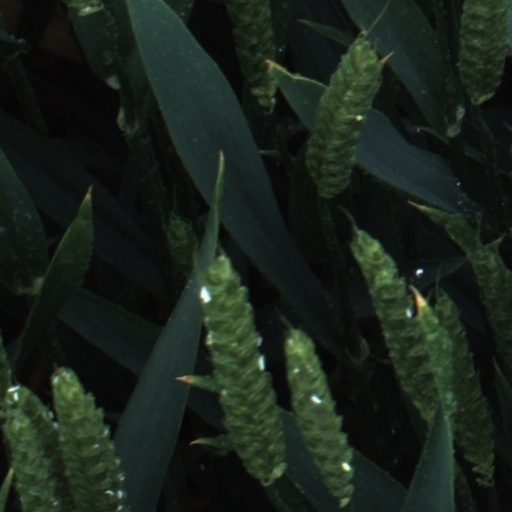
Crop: wheat